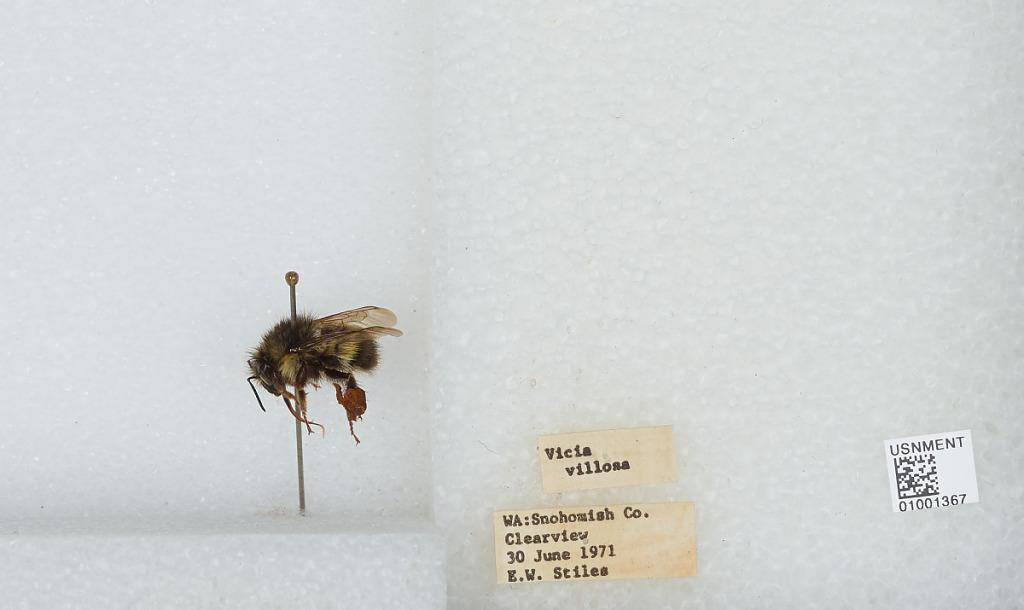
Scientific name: Bombus (Pyrobombus) flavifrons Cresson
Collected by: E. Stiles
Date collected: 1971-6-30
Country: United States
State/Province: Washington
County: Snohomish
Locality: Clearview
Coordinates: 47.8292, -122.145